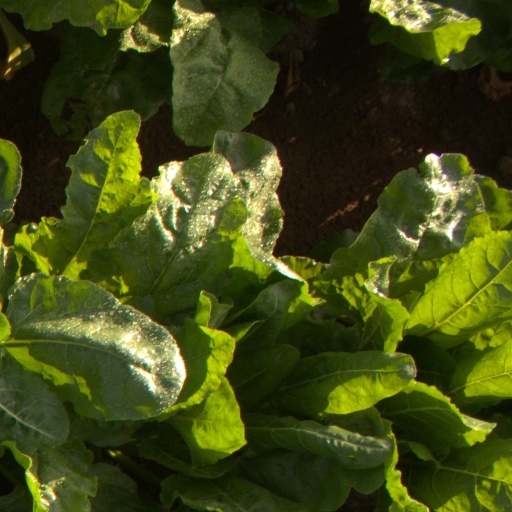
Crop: sugar beet